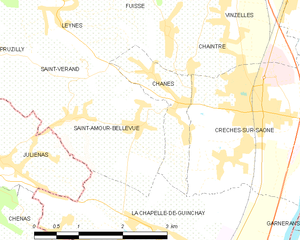
Carte des communes françaises